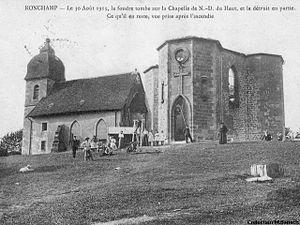
L'ancienne chapelle Notre-Dame-du-Haut à Ronchamp, avec clocher comtois
La colline de Bourlémont est un sommet du massif des Vosges culminant à 474 mètres d'altitude, situé au-dessus de la commune de Ronchamp dans la vallée du Rahin en Haute-Saône et région Bourgogne-Franche-Comté.
La chapelle Notre-Dame du Haut est une chapelle catholique construite de 1953 à 1955 sur la colline de Bourlémont à Ronchamp en Haute-Saône, dans la région française de Bourgogne-Franche-Comté. C'est une création de l'architecte franco-suisse Le Corbusier. Elle est érigée à l'emplacement d'un ancien sanctuaire romain et d'une ancienne chapelle reconstruite une première fois dans l’entre-deux-guerres.